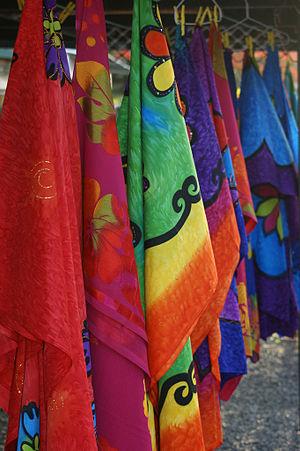
Le paréo ou pareo est un vêtement fait d'un morceau de tissu coloré, qui trouve son origine en Polynésie. Il est utilisé par les hommes comme un pagne, enroulé et noué autour de la taille. Les femmes élaborent des nouages plus sophistiqués pour se couvrir le corps. C'est un vêtement léger et coloré, adapté aux températures tropicales. Il s'est répandu en Occident pour cette raison, devenant un vêtement de plage. C'est un emblème de la vahiné, la femme polynésienne, présent par exemple dans de nombreuses toiles de Paul Gauguin. En Nouvelle-Calédonie et à Wallis-et-Futuna, il est connu sous le terme de manou.